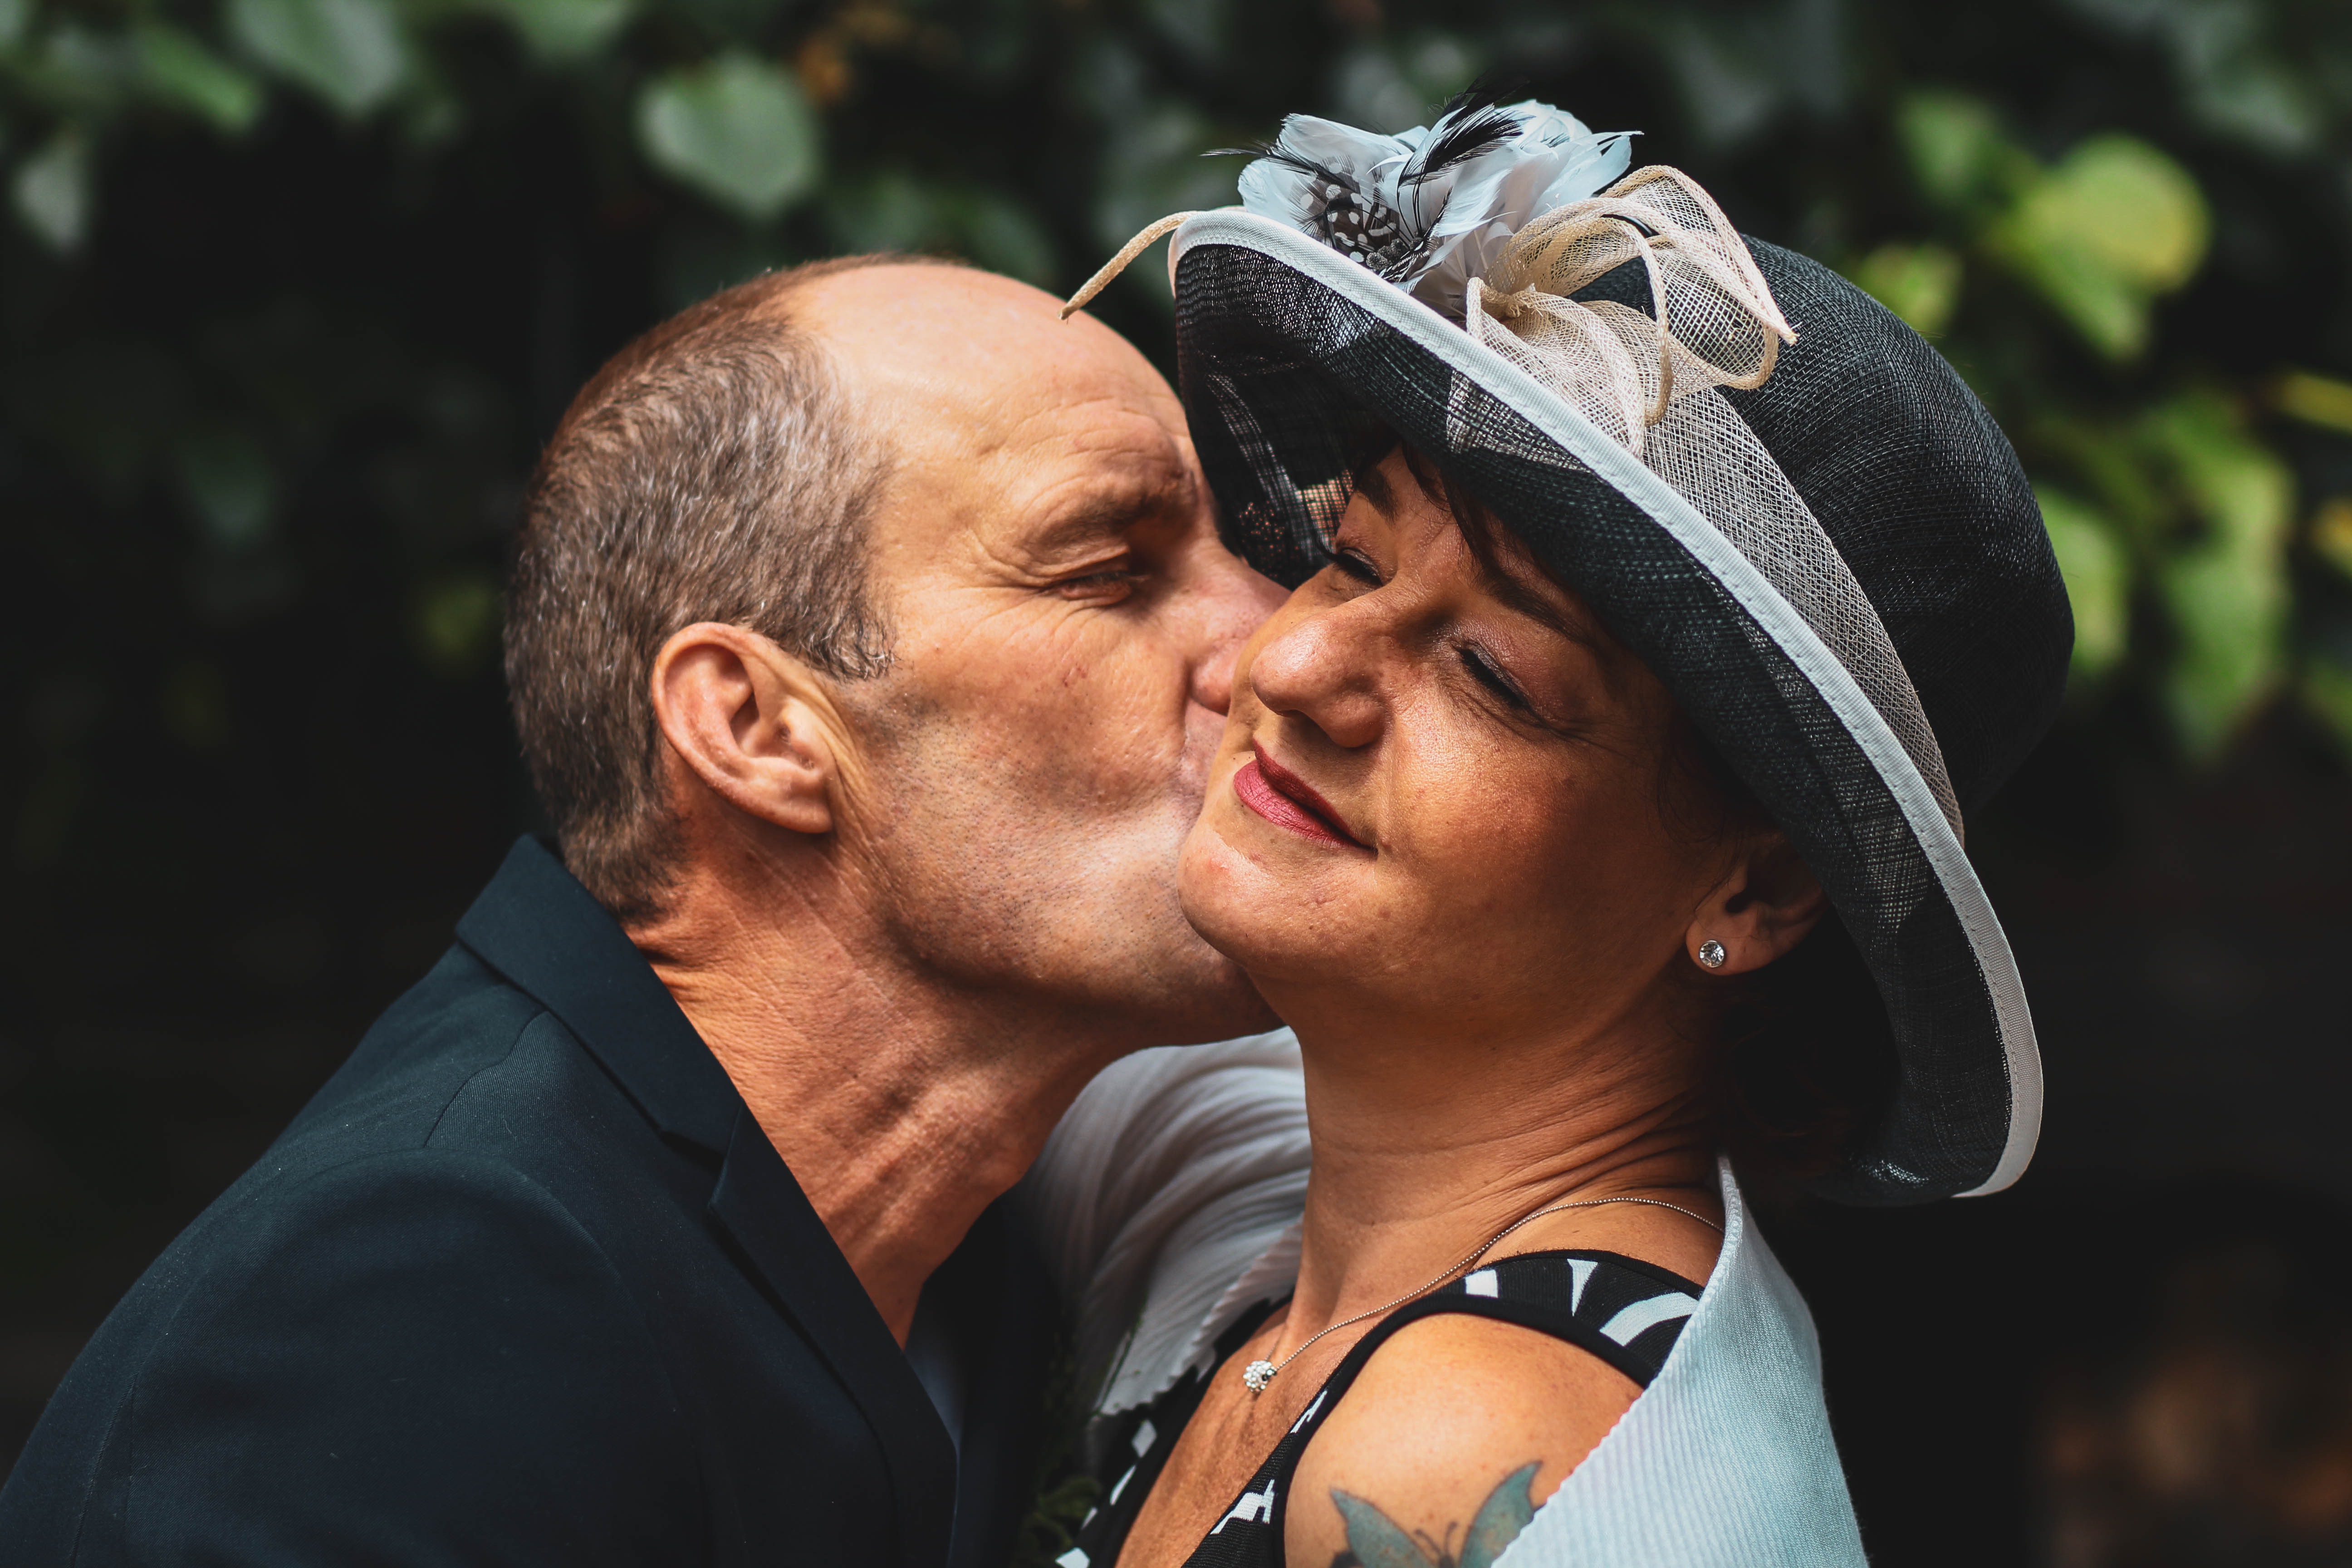
kiss, interaction, nose, love, romance, human, headgear, photography, happy, smile, hat, fashion accessory, vacation